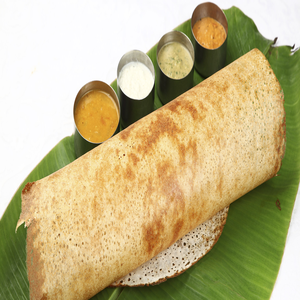
Dish: dosa